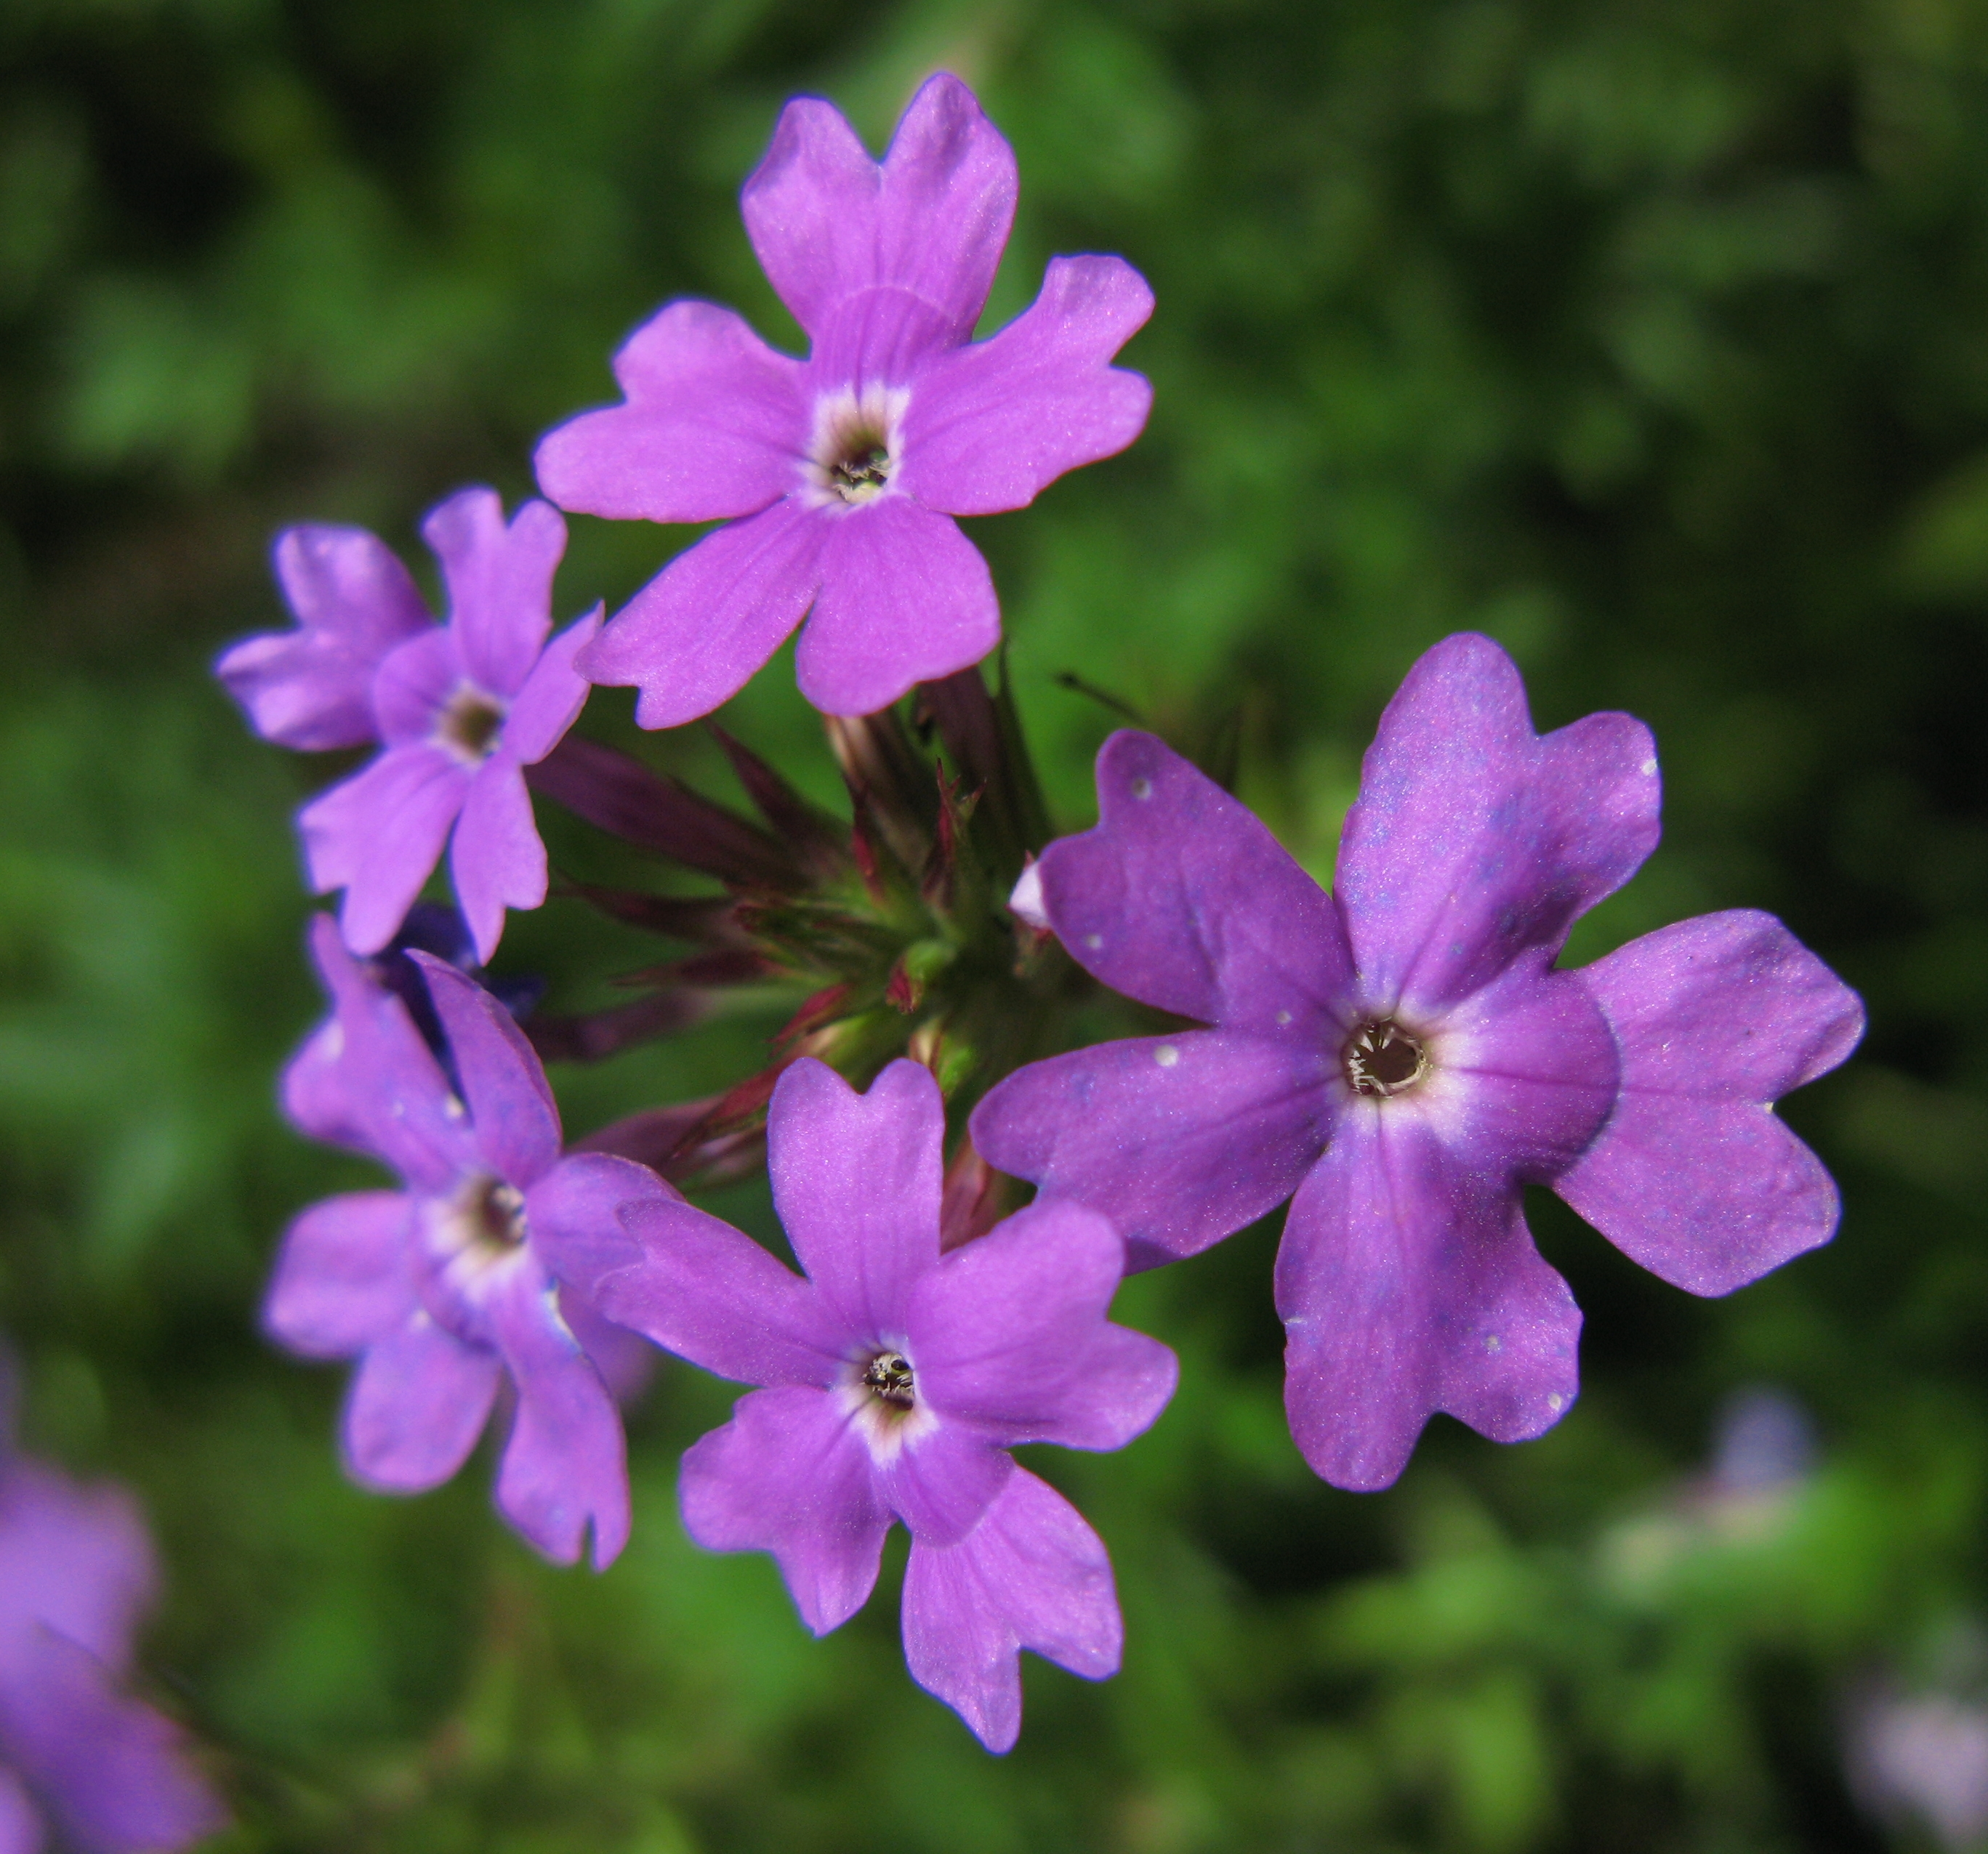
plant, flower, purple, high, herb, flora, wildflower, primrose, cool image, hires, hi, res, g7, themacrogroup, primula, flowering plant, verbena, annual plant, land plant, dame's rocket, centaurium